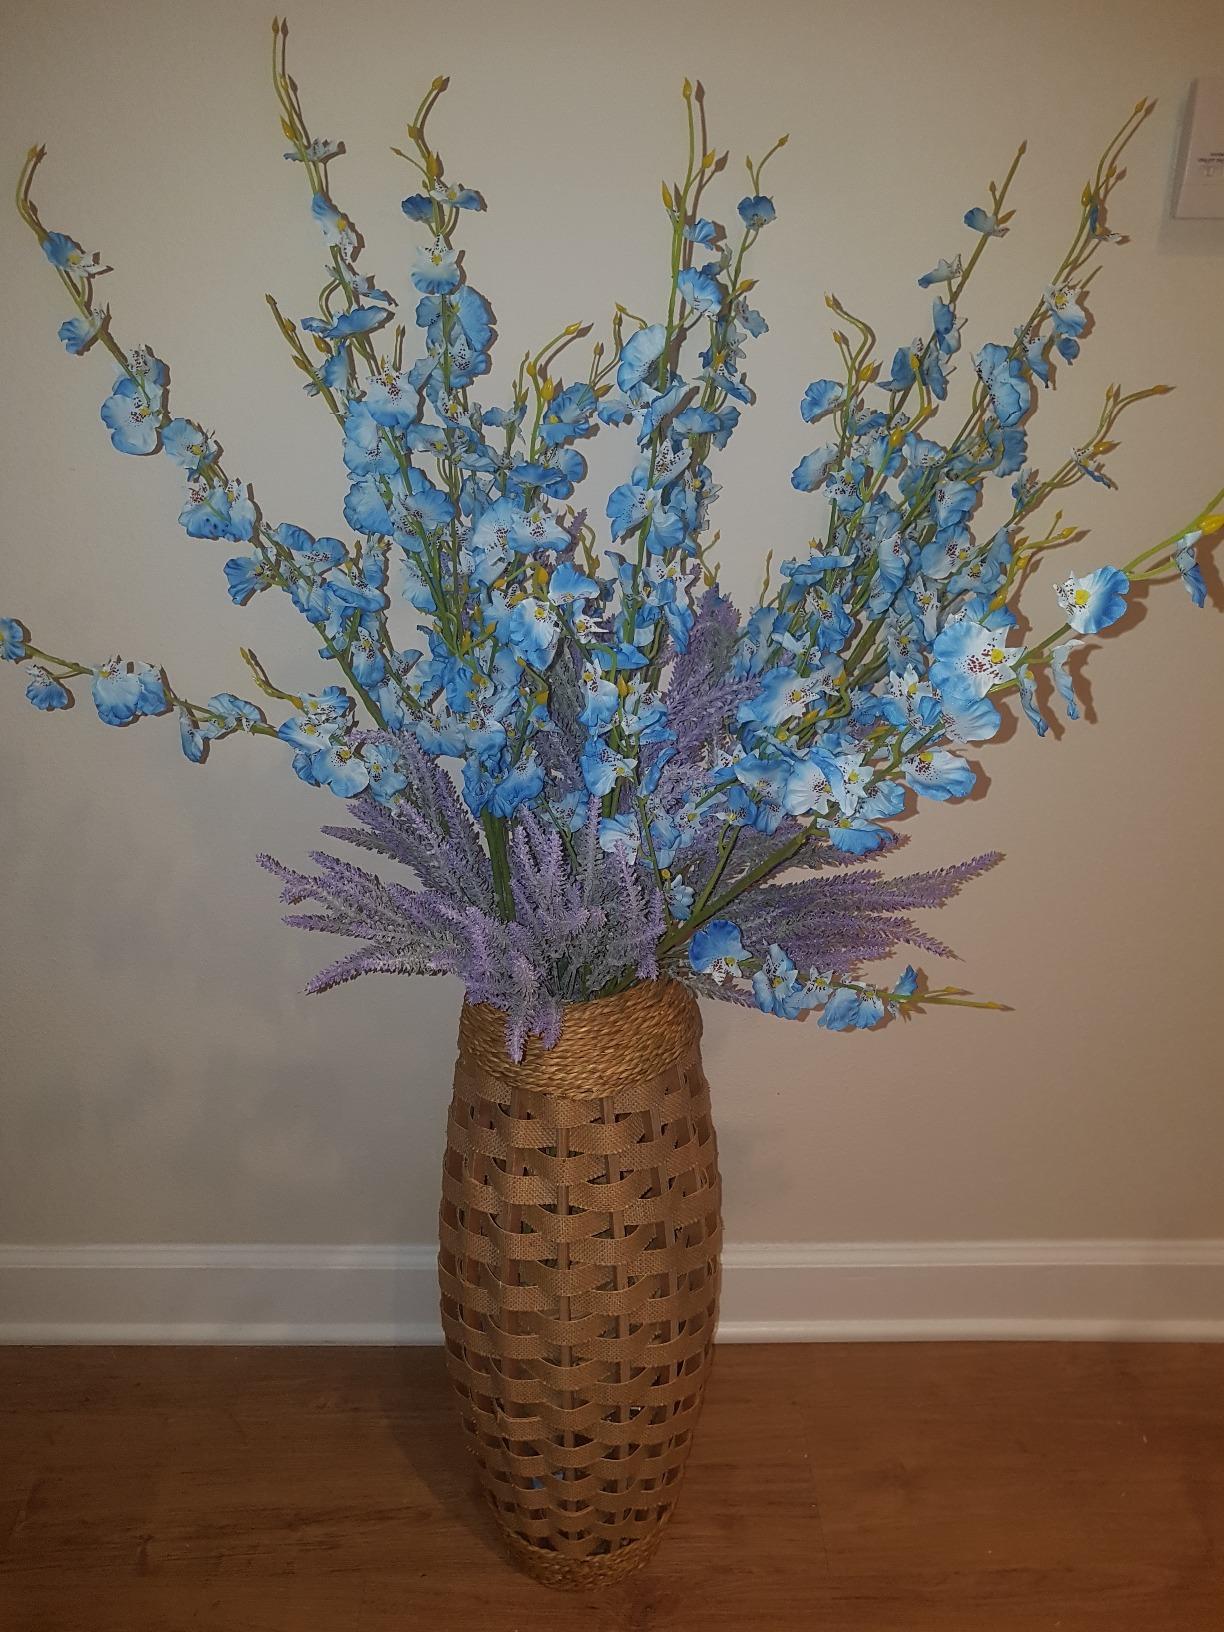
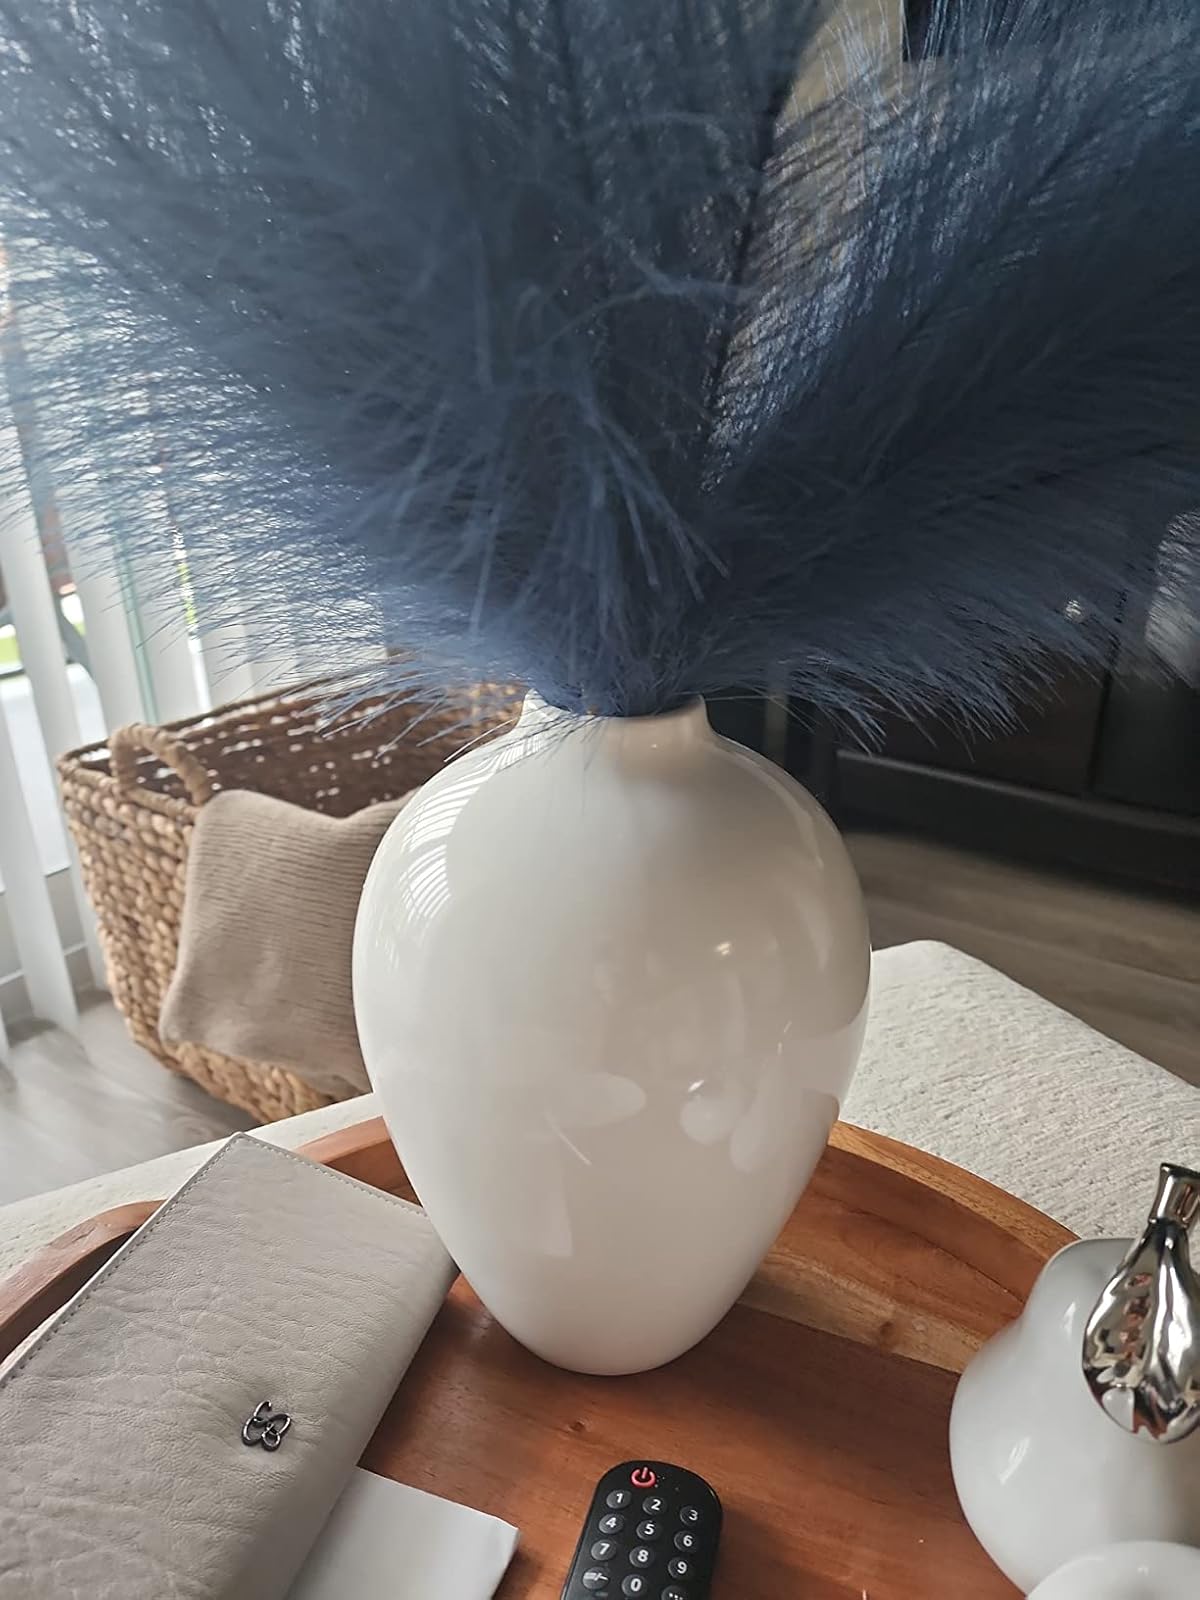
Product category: vase
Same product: no